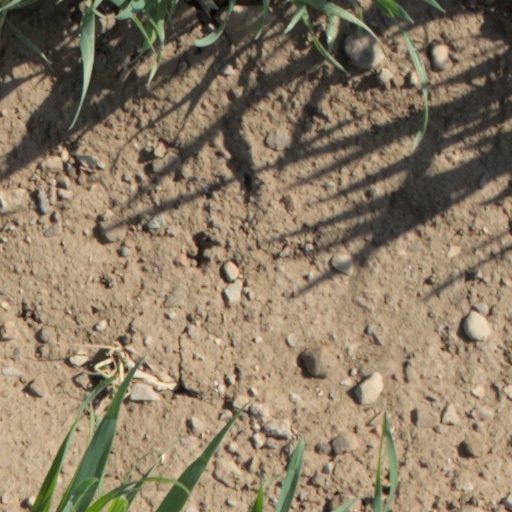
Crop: wheat